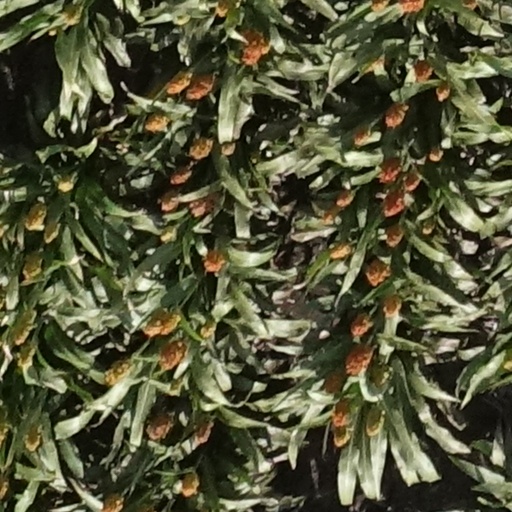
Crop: sorghum